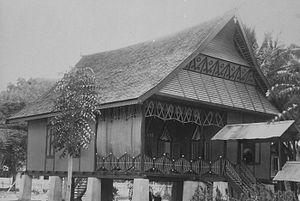
Sulawesi central, en indonésien Sulawesi Tengah, est une province d'Indonésie située dans le centre de l'île de Sulawesi. Sa capitale est Palu.